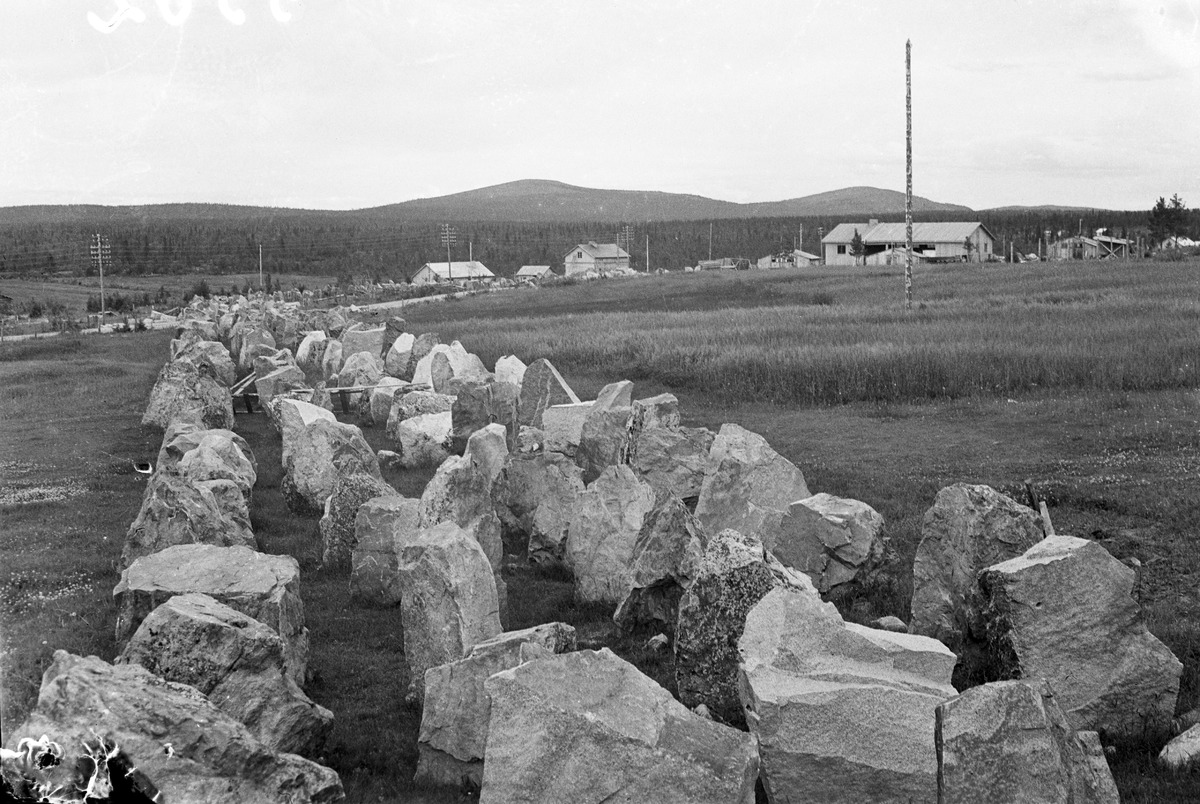
Salpalinjaan kuuluvaa kiviestettä Sallassa
Anti-tank obstacles of the Salpa Line in Salla in Finland
sisällön kuvaus: Salpalinjaan kuuluvaa kiviestettä Sallassa 17.8.1948. content description: Anti-tank obstacles of the Salpa Line in Salla on August 17, 1948.
Vuosi: 1940
Paikka: Suomi, Salla, Suomi, Lappi, Salla
Aiheet: Lappi; Salla; sodat; toinen maailmansota; puolustuslinjat; Salpalinja; Suomen Salpa; kivet; kiviesteet; panssariesteet; ulkokuva; kenttälinnoitukset; Lapland; wars; the Second World War; bunker lines; the Salpa Line; anti-tank obstacles; stones